Googleplex

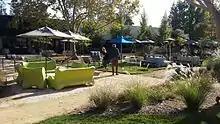
This Google campus area is down Charleston Road from the Googleplex.

The former SGI facilities were leased by Google beginning in 2003. A redesign of the interiors was completed by Clive Wilkinson Architects in 2005.